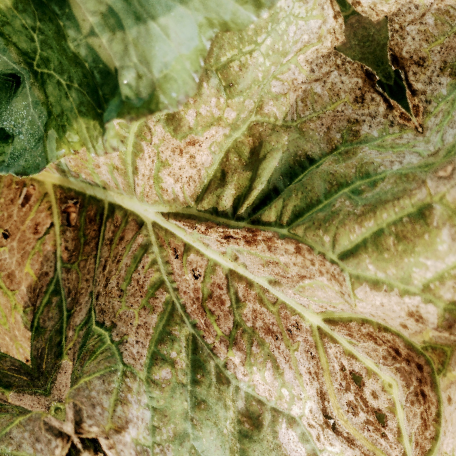
Label: Downy Mildew